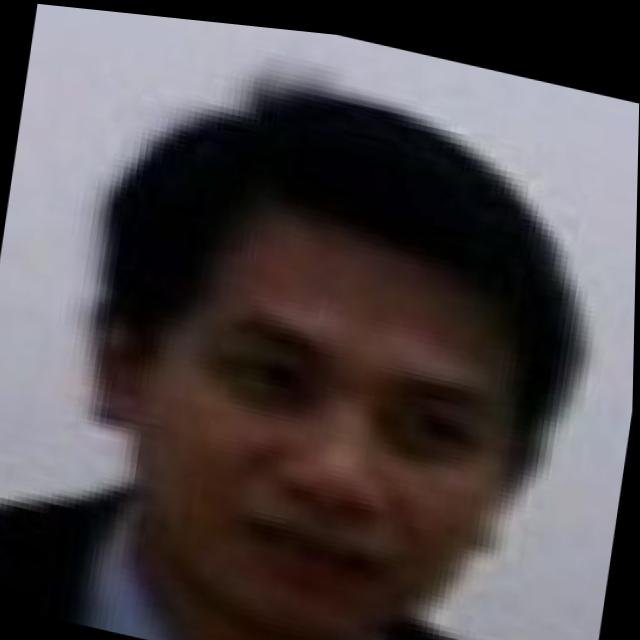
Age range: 21-44